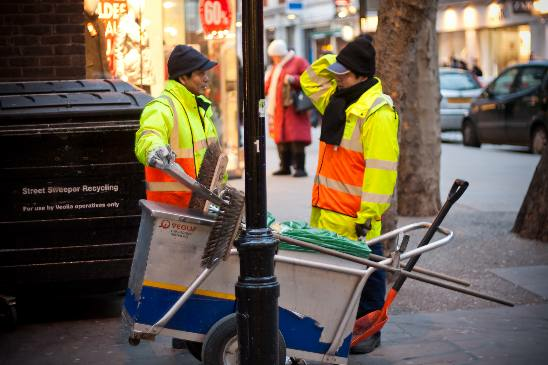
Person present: Yes